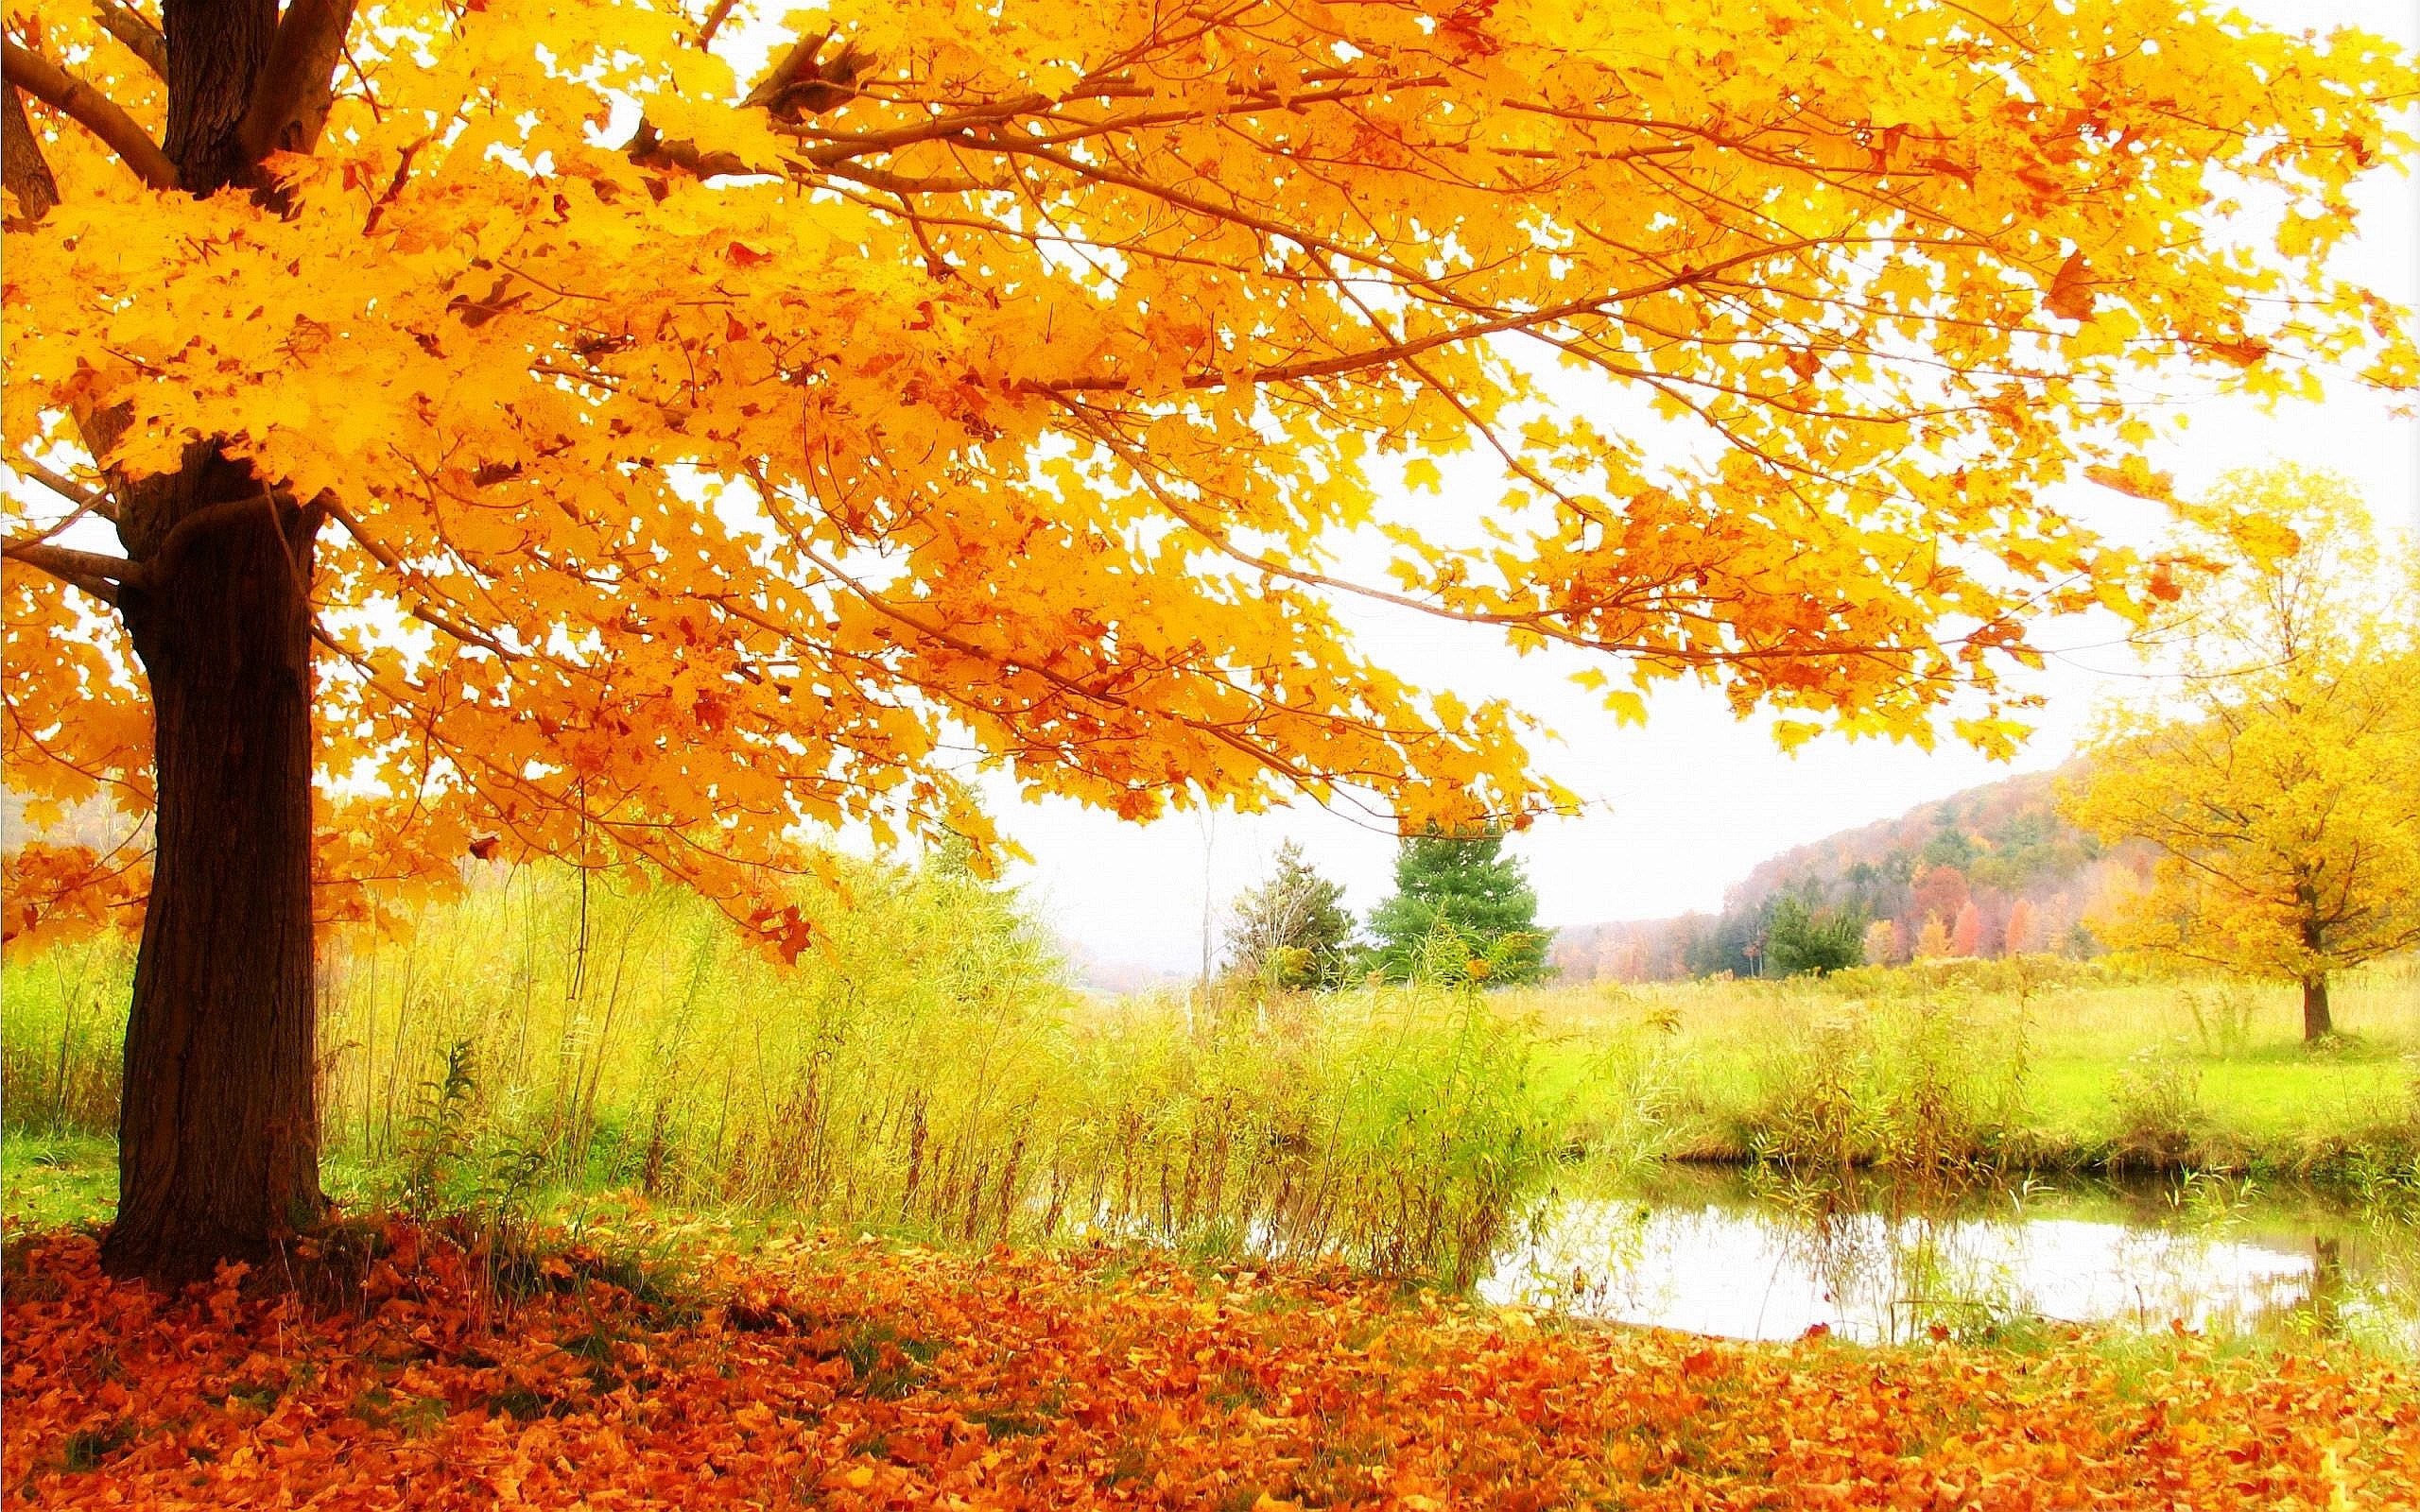
tree, plant, sunlight, leaf, autumn, season, maple tree, deciduous, woodland, maidenhair tree, woody plant